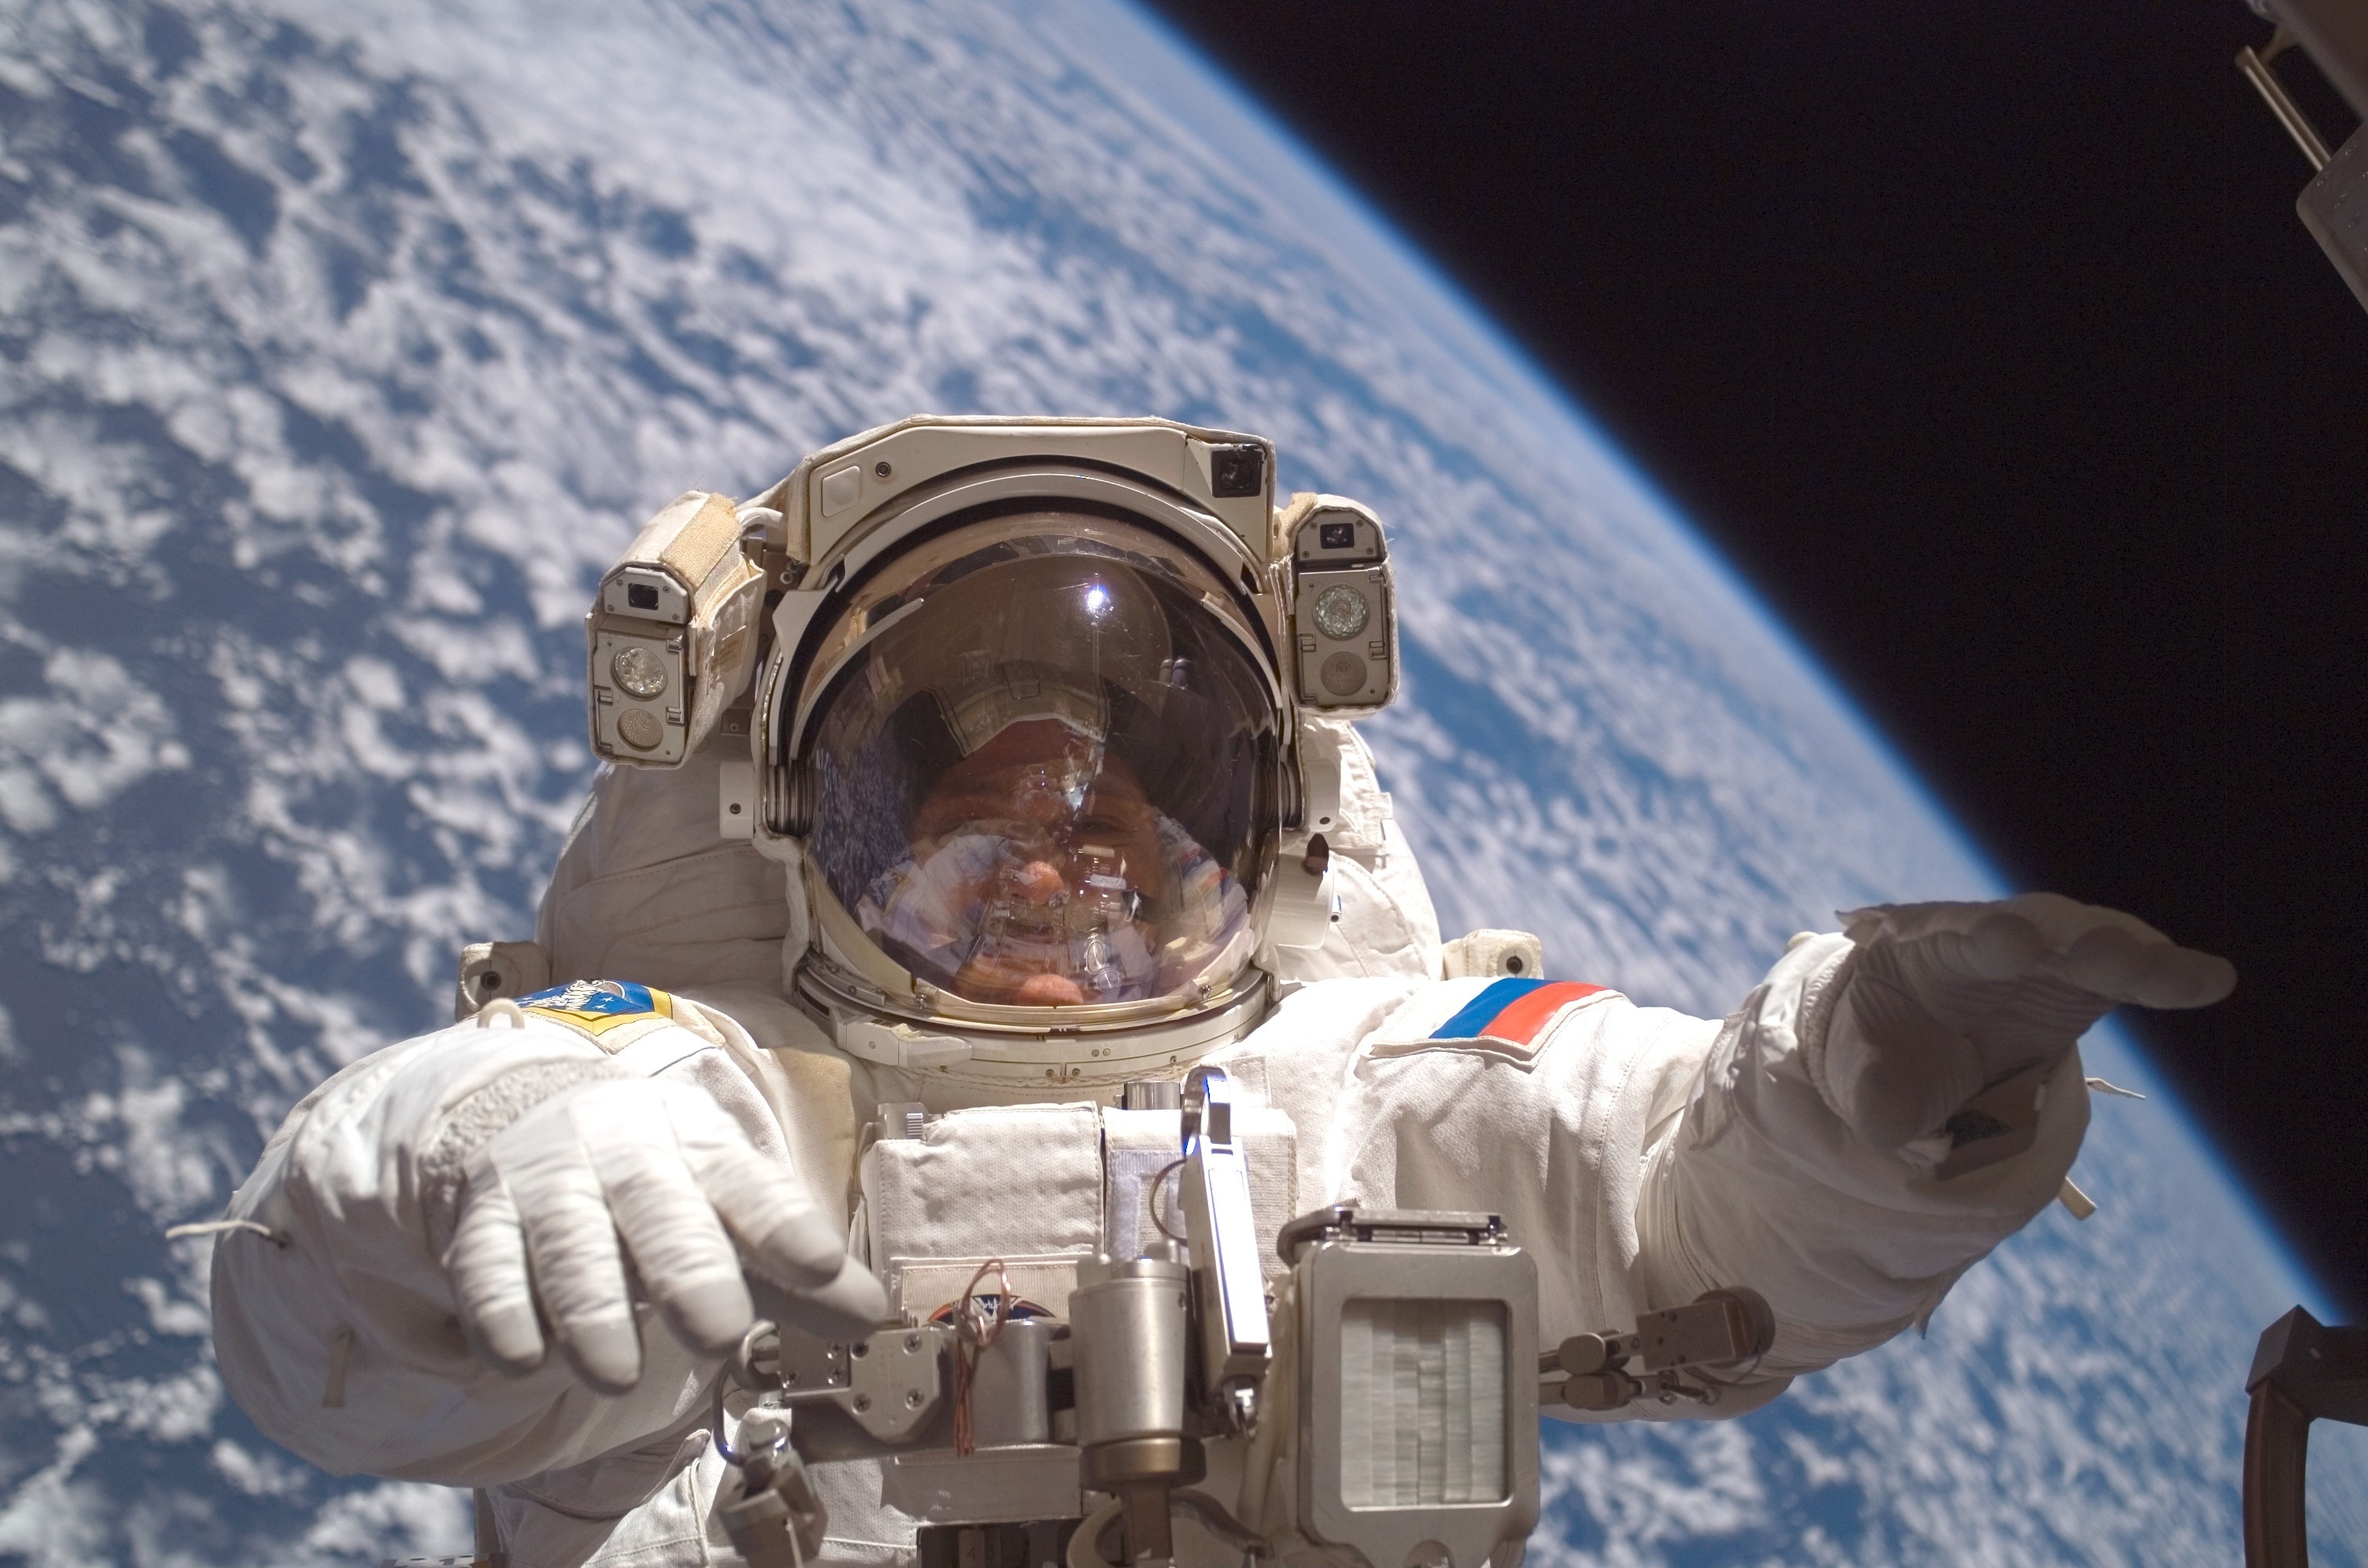
person, suit, vehicle, floating, profession, astronaut, tools, cosmonaut, job, maintenance, iss, pack, international space station, spacewalk, tether, extravehicular activity